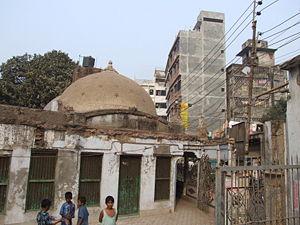
La mosquée Binat Bibi est la plus ancienne mosquée subsistant aujourd'hui à Dacca, au Bangladesh. Elle est construite en 1454 par Bakht Binat, la fille de Marhamat, sous l'autorité du gouverneur Nasiruddin Mahmud Shah. Elle se trouve près du pont Hayat-Bepari dans le quartier de Narinda.